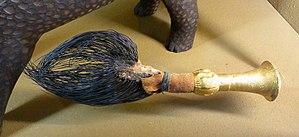
Insigne du pouvoir. Adioukrou. Côte d'Ivoire. Entre 1910 et 1950. Queue d'éléphant, tissu, bois et feuille d'or. Musée africain de Lyon.
Les Adioukrou sont une population de Côte d'Ivoire, localisée dans le sud de ce pays, précisément dans la région des Lagunes.